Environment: real
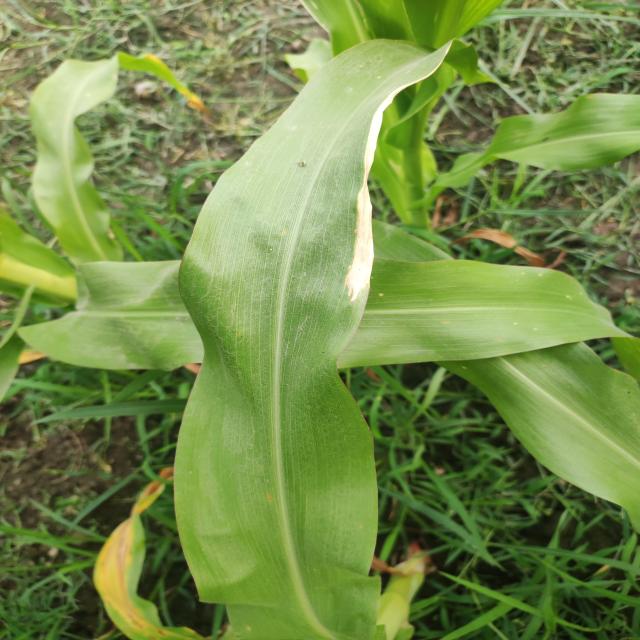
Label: northern_corn_leaf_blight